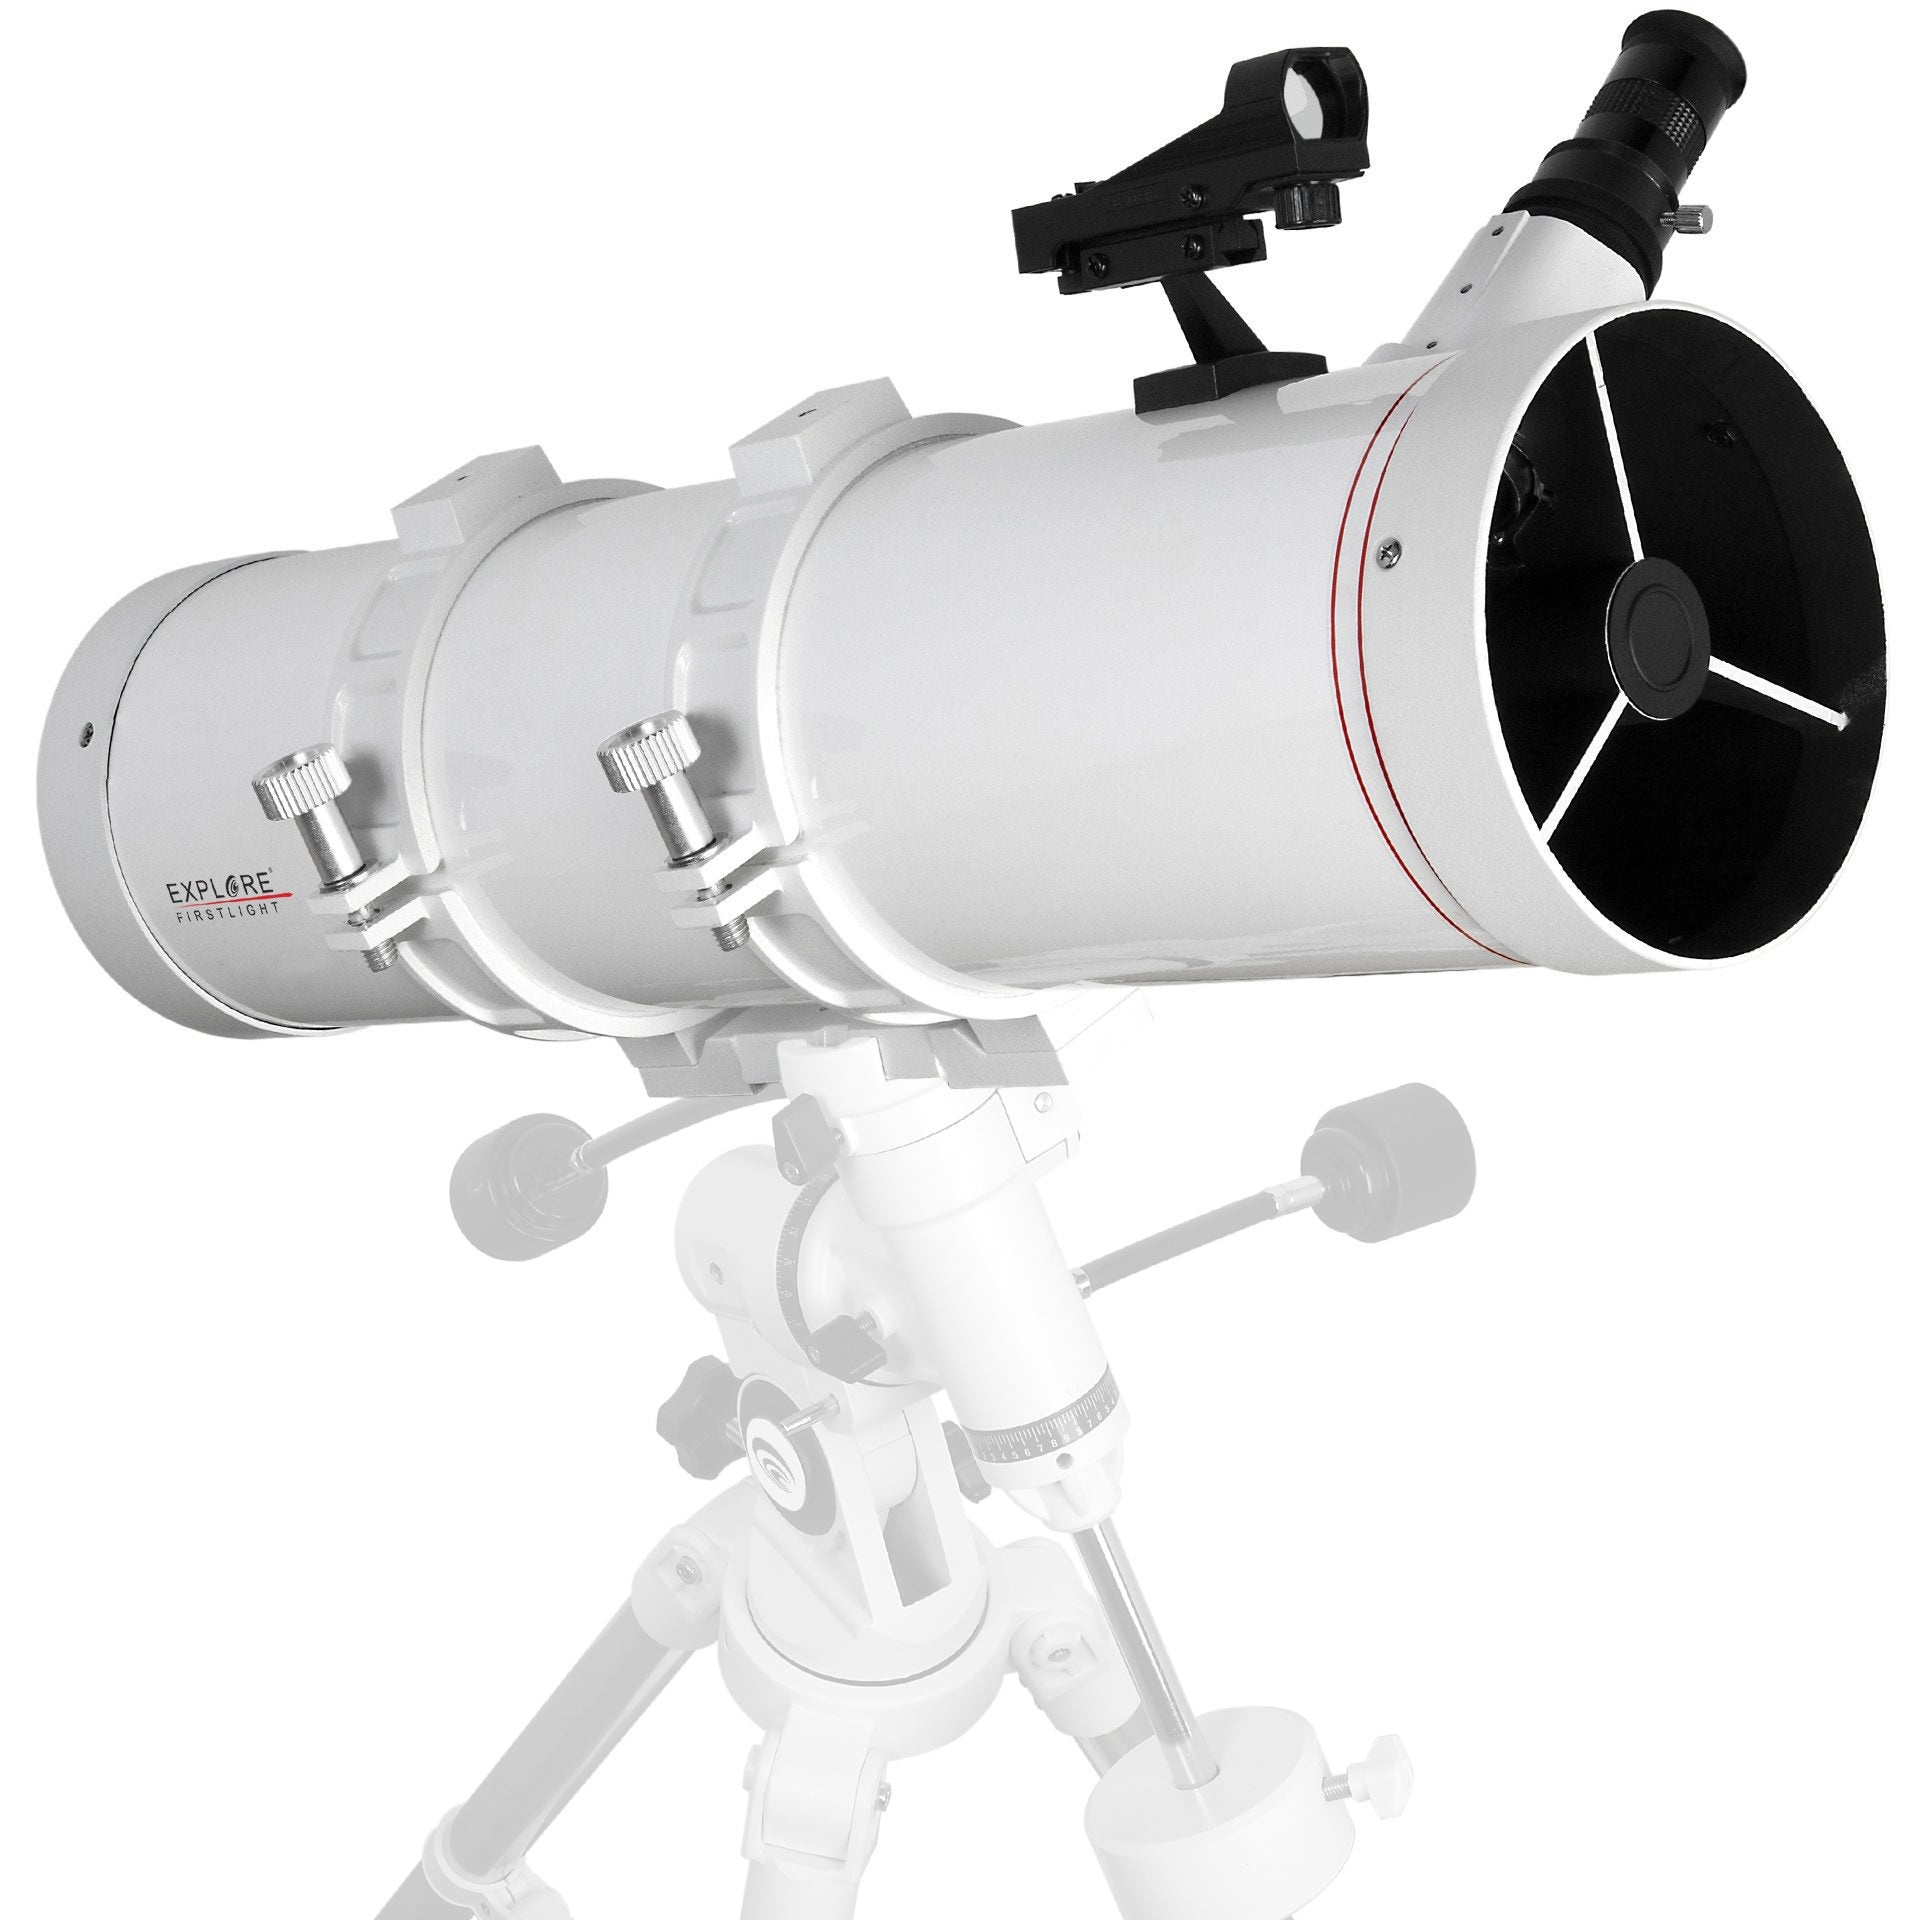
Explore FirstLight 130mm Newtonian Telescope - Optical Tube Only - FL-N130600-OTA
Features Generous 130mm aperture showcases galaxies, nebulae and star clusters with its impressive light-gathering capability. Fast focal ratio (f/4.6) shortens exposure times for deep sky photography. Model comes with a 25mm Plössl eyepiece and a red dot viewfinder to aid in object location. Included adapter helps observers use their smart device to capture and share images. Description Whether you’re looking to delve into the details of our solar system or explore inspiring deep sky treasures, the versatile FirstLight telescope series has an observing package that will fit your individual needs. Each of the combinations in this new line comes complete with all of the essentials: a telescope, an eyepiece and a red dot viewfinder. Telescope offerings include achromatic refractor telescopes ranging in aperture from 70mm to 152mm, Maksutov-Cassegrains from 100mm to 152mm, and Newtonian reflector telescopes from 114mm to an impressive 203mm. Mounts vary from a simple fork-mounted alt-azimuth option to a complete GOTO tracking system. As an added benefit, each package includes an adapter that allows you to use your smartphone to easily capture and share the beauty unfolding in your eyepiece. With Firstlight the only thing you need to provide is a desire to discover. FirstLight N130mm White Tube Newtonian telescope with 600mm focal length f/4.6 telescope with 40mm draw tube focuser; Plossl 25mm eyepiece; and Red-dot Finder; Smartphone Camera adapter. Specs Item Number FL-N130600-OTA Comes With Smartphone Adapter, One 25 mm Plössl Eyepiece, Red Dot Viewfinder, Downloadable Software Lens Coatings Aluminum with Quartz Overcoat Magnification 250x Focal Length 600mm Focal Ratio f/4.6 Adapter 40mm draw tube focuser Optical Diameter 130mm Eyepiece 25mm Plossl Weight 7 lbs Warranty Limited USA One Year Warranty. Click Here to register. Extras Download Manual Here Download Software Here CA Residents: Prop 65 WARNING(S)
Brand: Explore Scientific
Category: Cameras & Optics > Optics > Scopes > Telescopes > Reflector Telescopes